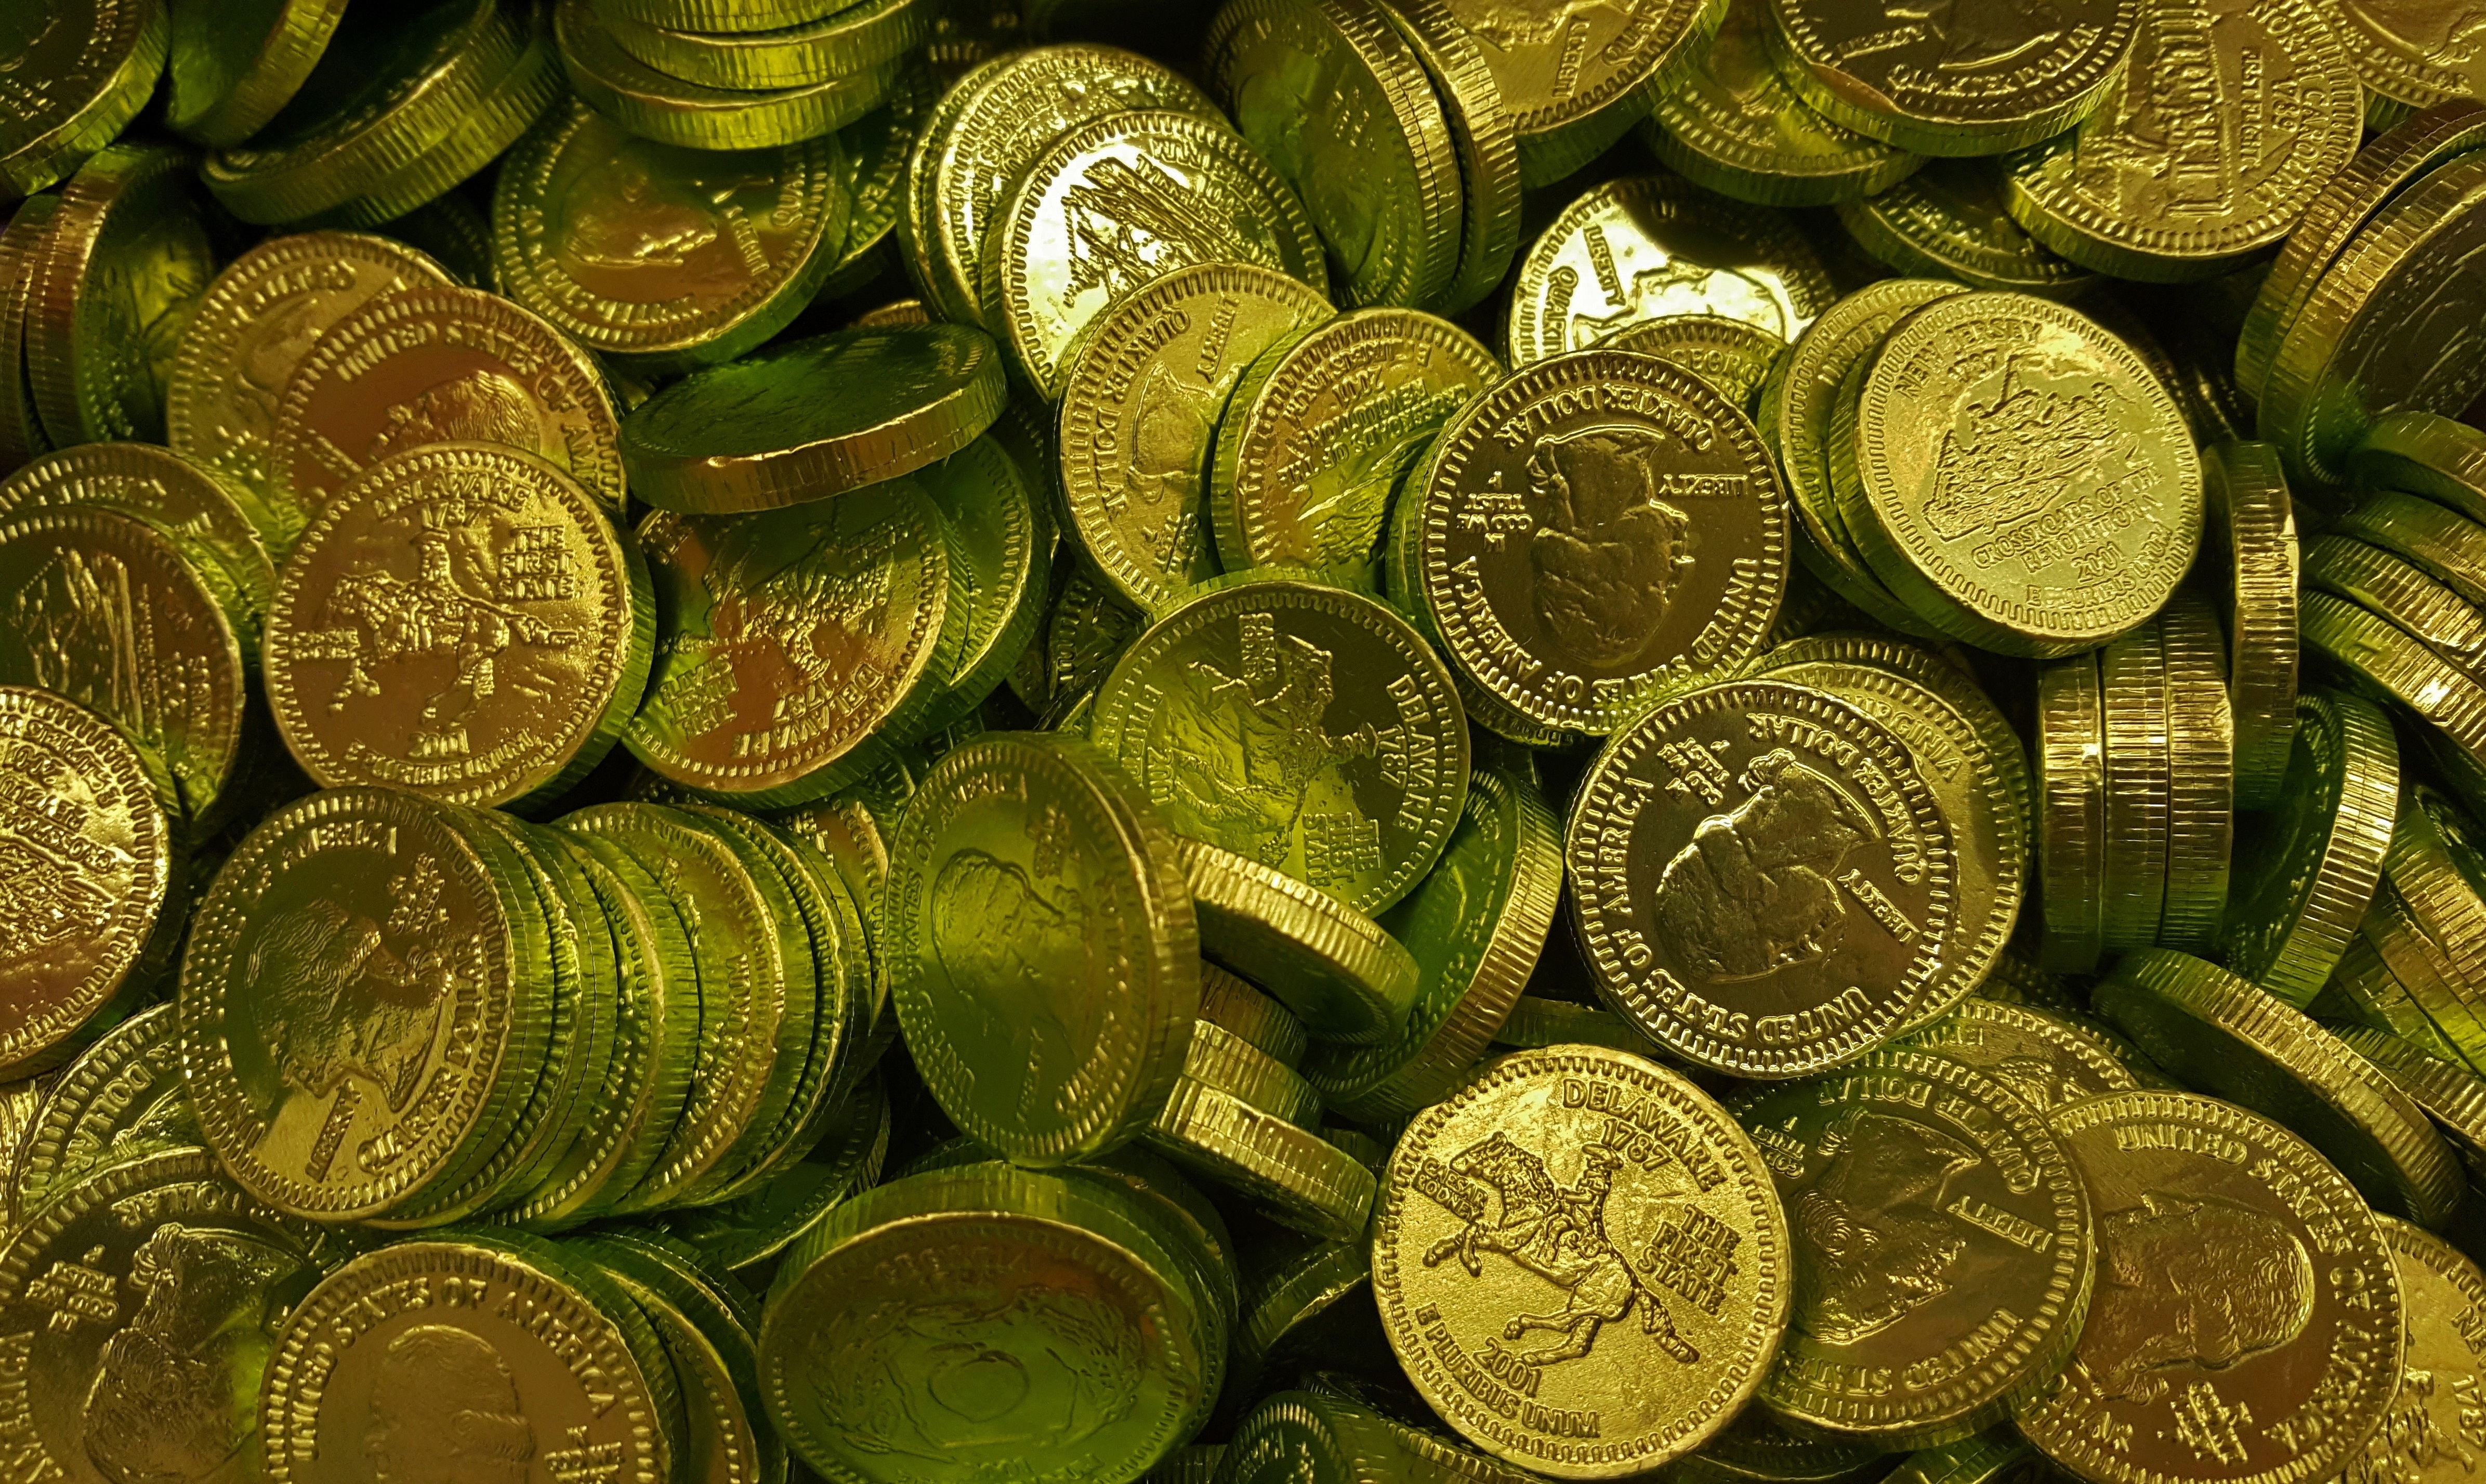
green, golden, metal, money, chocolate, material, cash, gold, sweets, currency, coin, candy, rich, treasure, coins, riches, bounty